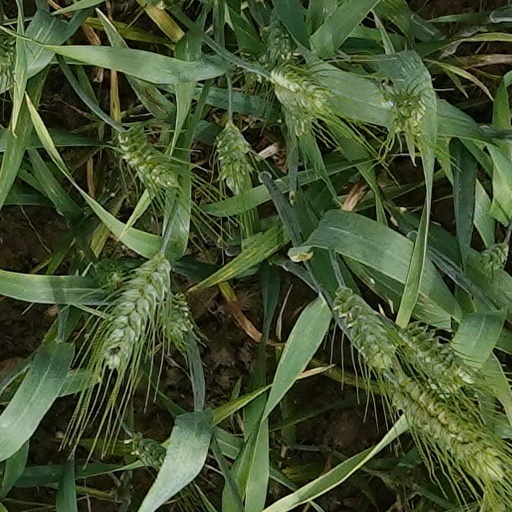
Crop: wheat